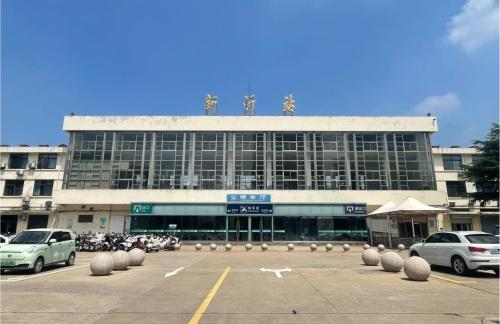
地标名称：新沂站
所在城市：徐州市·新沂市